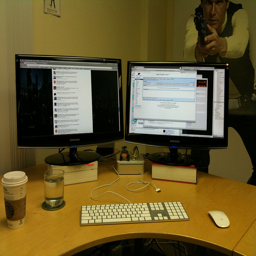
Two computers are sitting on a brown desk.
A man stands beside two computer monitors n a desk.
Two computer monitors are sitting on a desk.
A round wooden desk with two computers, a mouse, a glass of water and a cup of coffee.
A dual monitor station also hosts a cup of coffee, water, and a thin keyboard with a mouse.